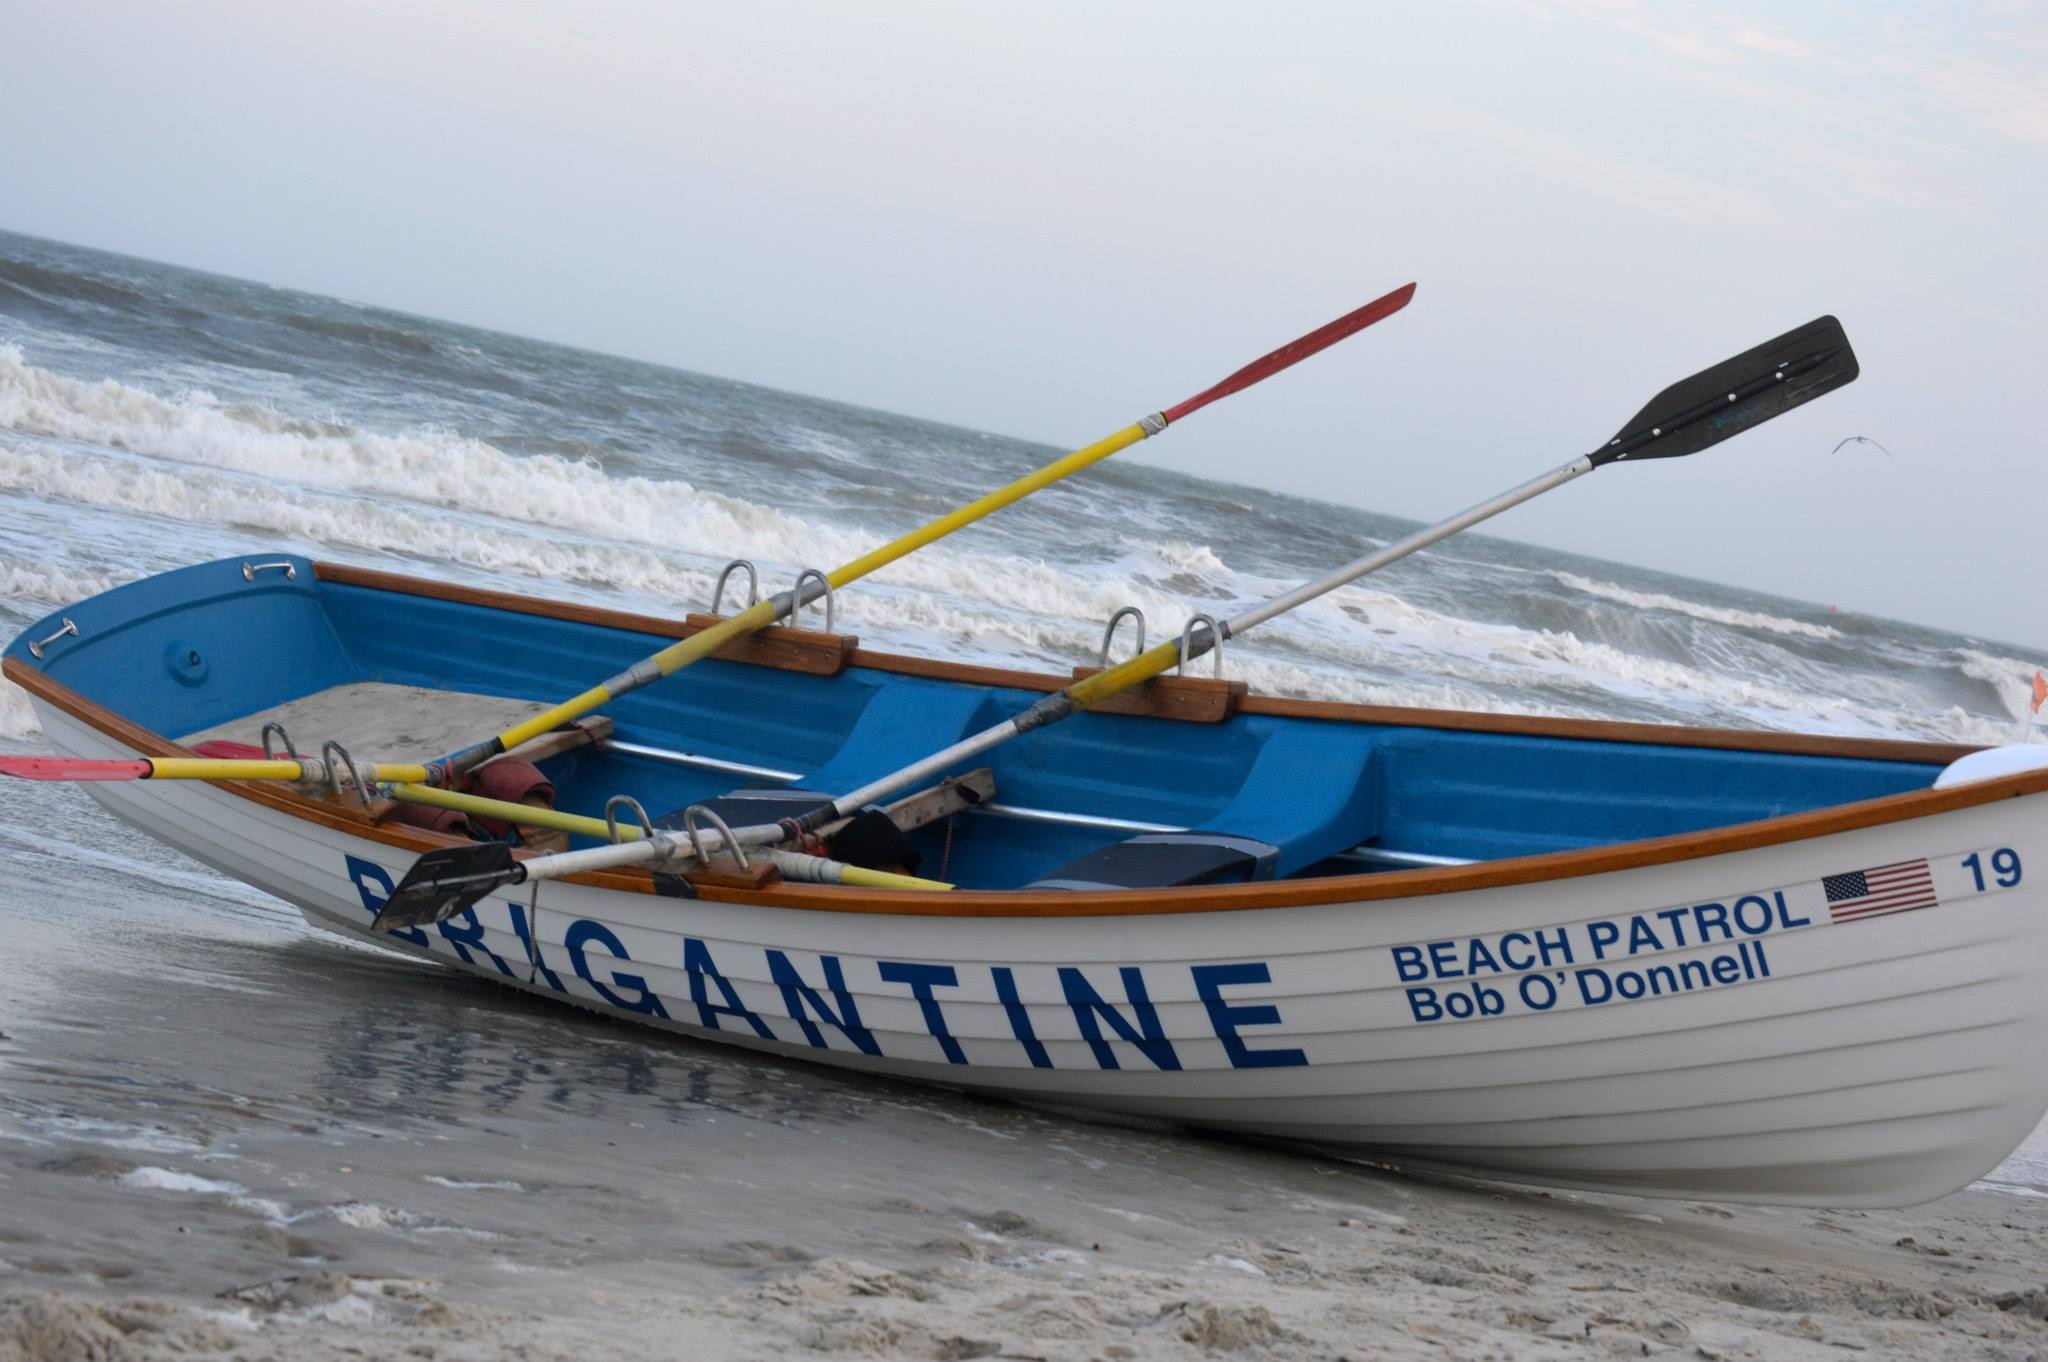
sea, water, ocean, boat, paddle, vehicle, sailing, sailboat, motorboat, lifeboat, nautical, boating, sail, safety, watercraft, rescue, fishing vessel, dinghy, rescue boat, skiff, watercraft rowing, dinghy sailing, proa